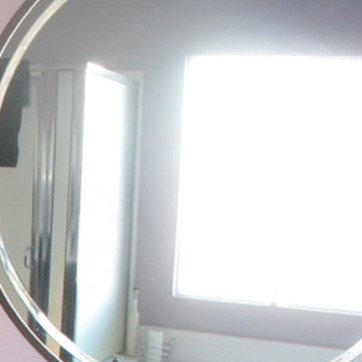
Material: mirror